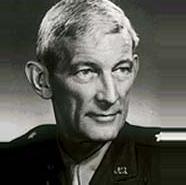
Age: 56